Alamgir II

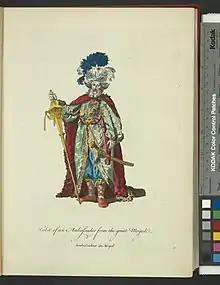
the Mughal Ambassador

In 1756, the Seven Years' War had broken out and Alamgir II was supported by various international belligerents of that war. It was the first global war in which the Mughal emperor had his involvement apart from the boundaries of India. Alamgir II was initially involved in that war because the British were hasty in their attempts to conquer Bengal Subah.